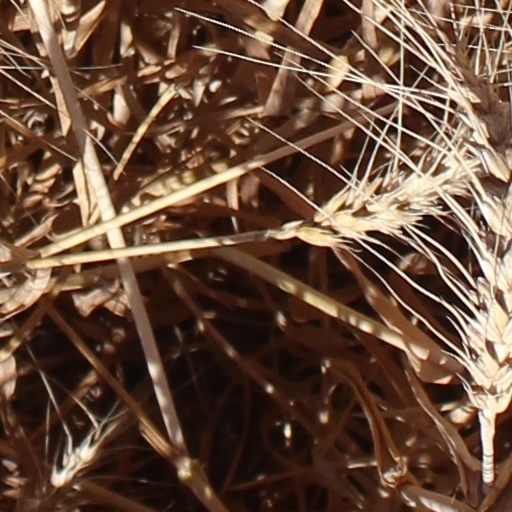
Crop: wheat